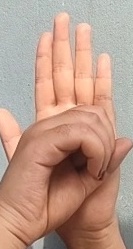
ASL sign: 0